Port Moresby

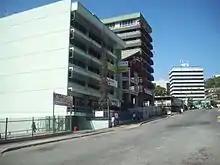
The longstanding downtown United Church with next door office building in 2013 were replaced with one building, the church on the ground floor.

In September 1975, Papua New Guinea became an independent country with Port Moresby as its capital city. Prince Charles, Prince of Wales, represented the Queen of Papua New Guinea at the celebrations. New government, intellectual and cultural buildings were constructed in the suburb of Waigani to supplement and replace those of downtown Port Moresby. They included those for government departments, including a National Parliament Building, which was opened in 1984 by Prince Charles and blends traditional design with modern building technology.